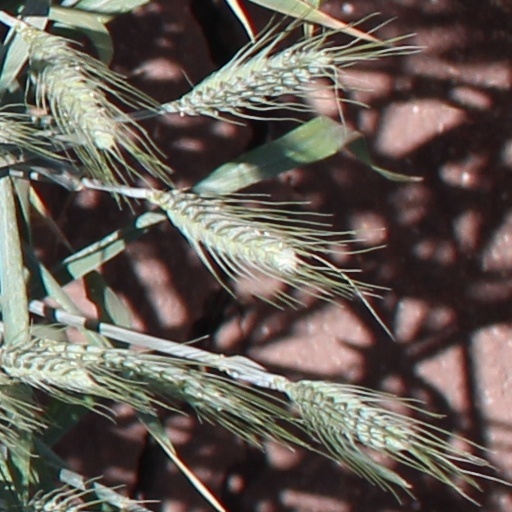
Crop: wheat